Spread-winged skipper

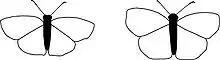
Typical resting positions

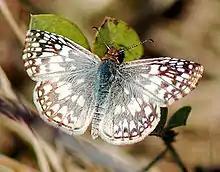
"Pyrgus oileus" from Florida (Pyrgini)

Spread-winged skippers bask with their wings held wide open. The wings are held closed when they are at rest. They are usually brown, black, or checkered, but some are brilliantly coloured. Some have long tailed hind wings.